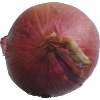
Label: Onion Red 1